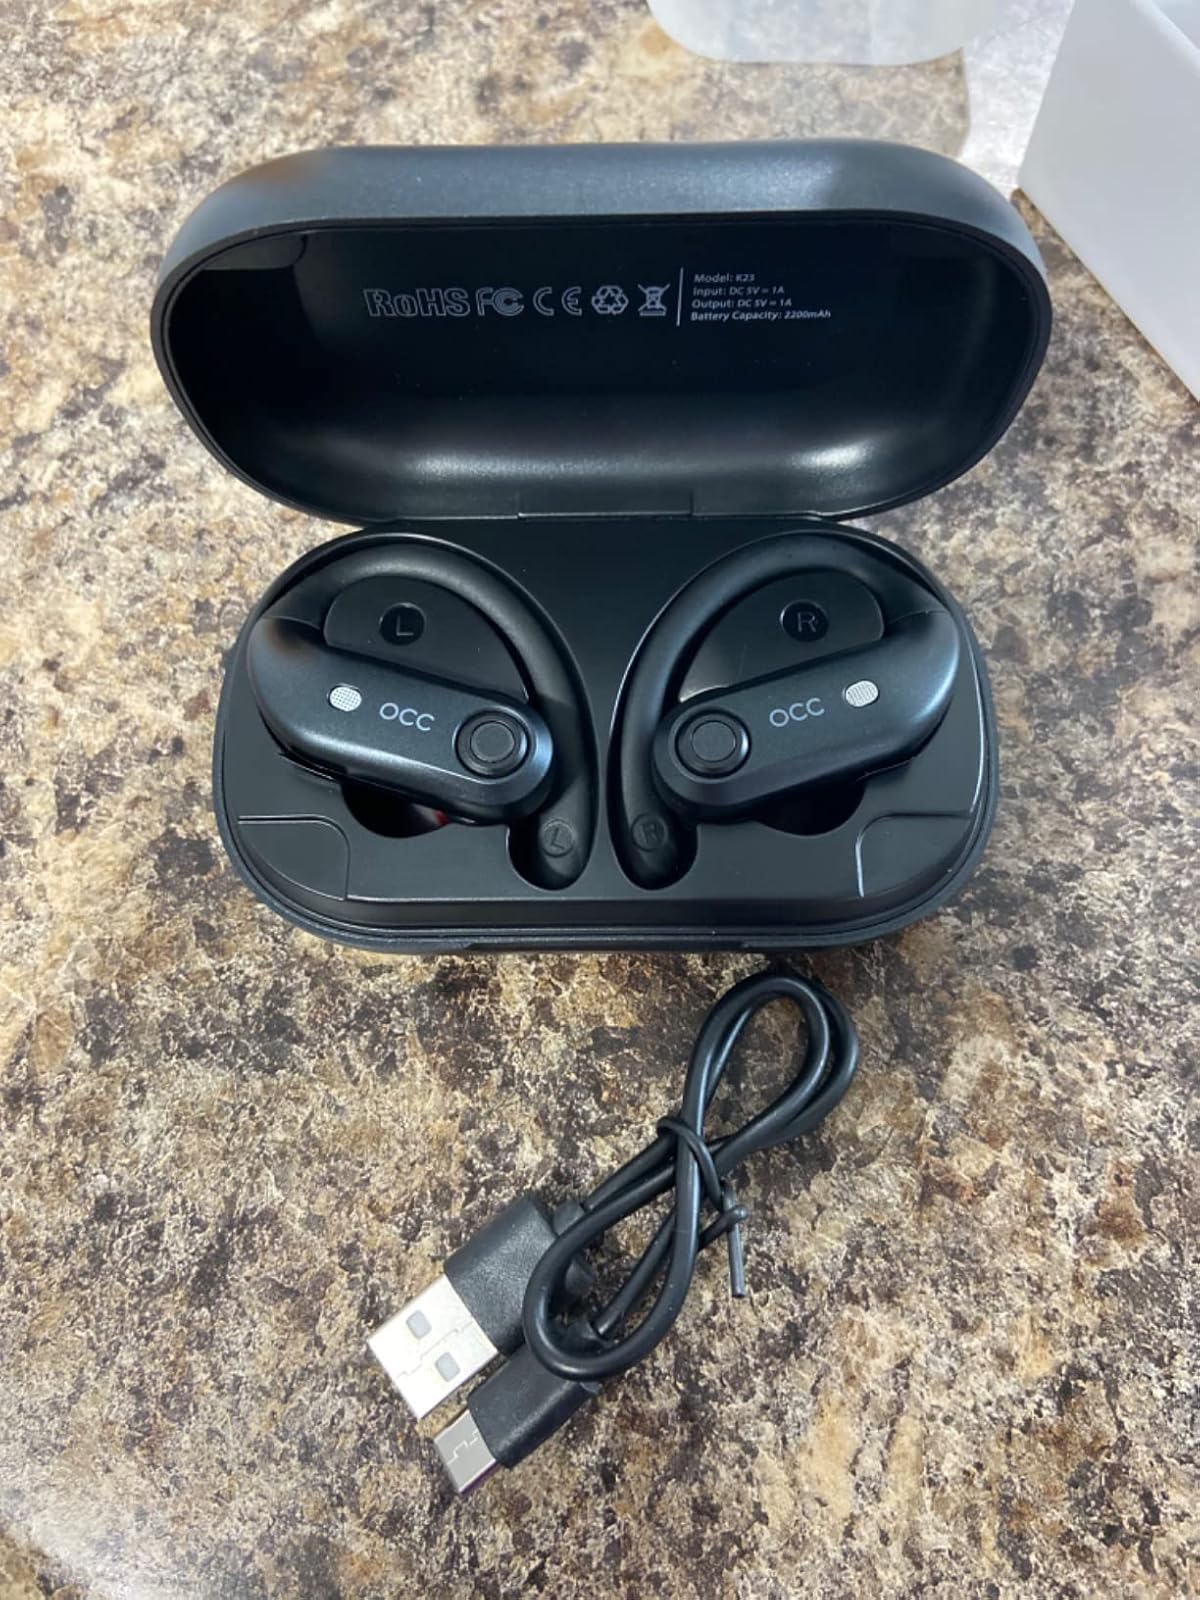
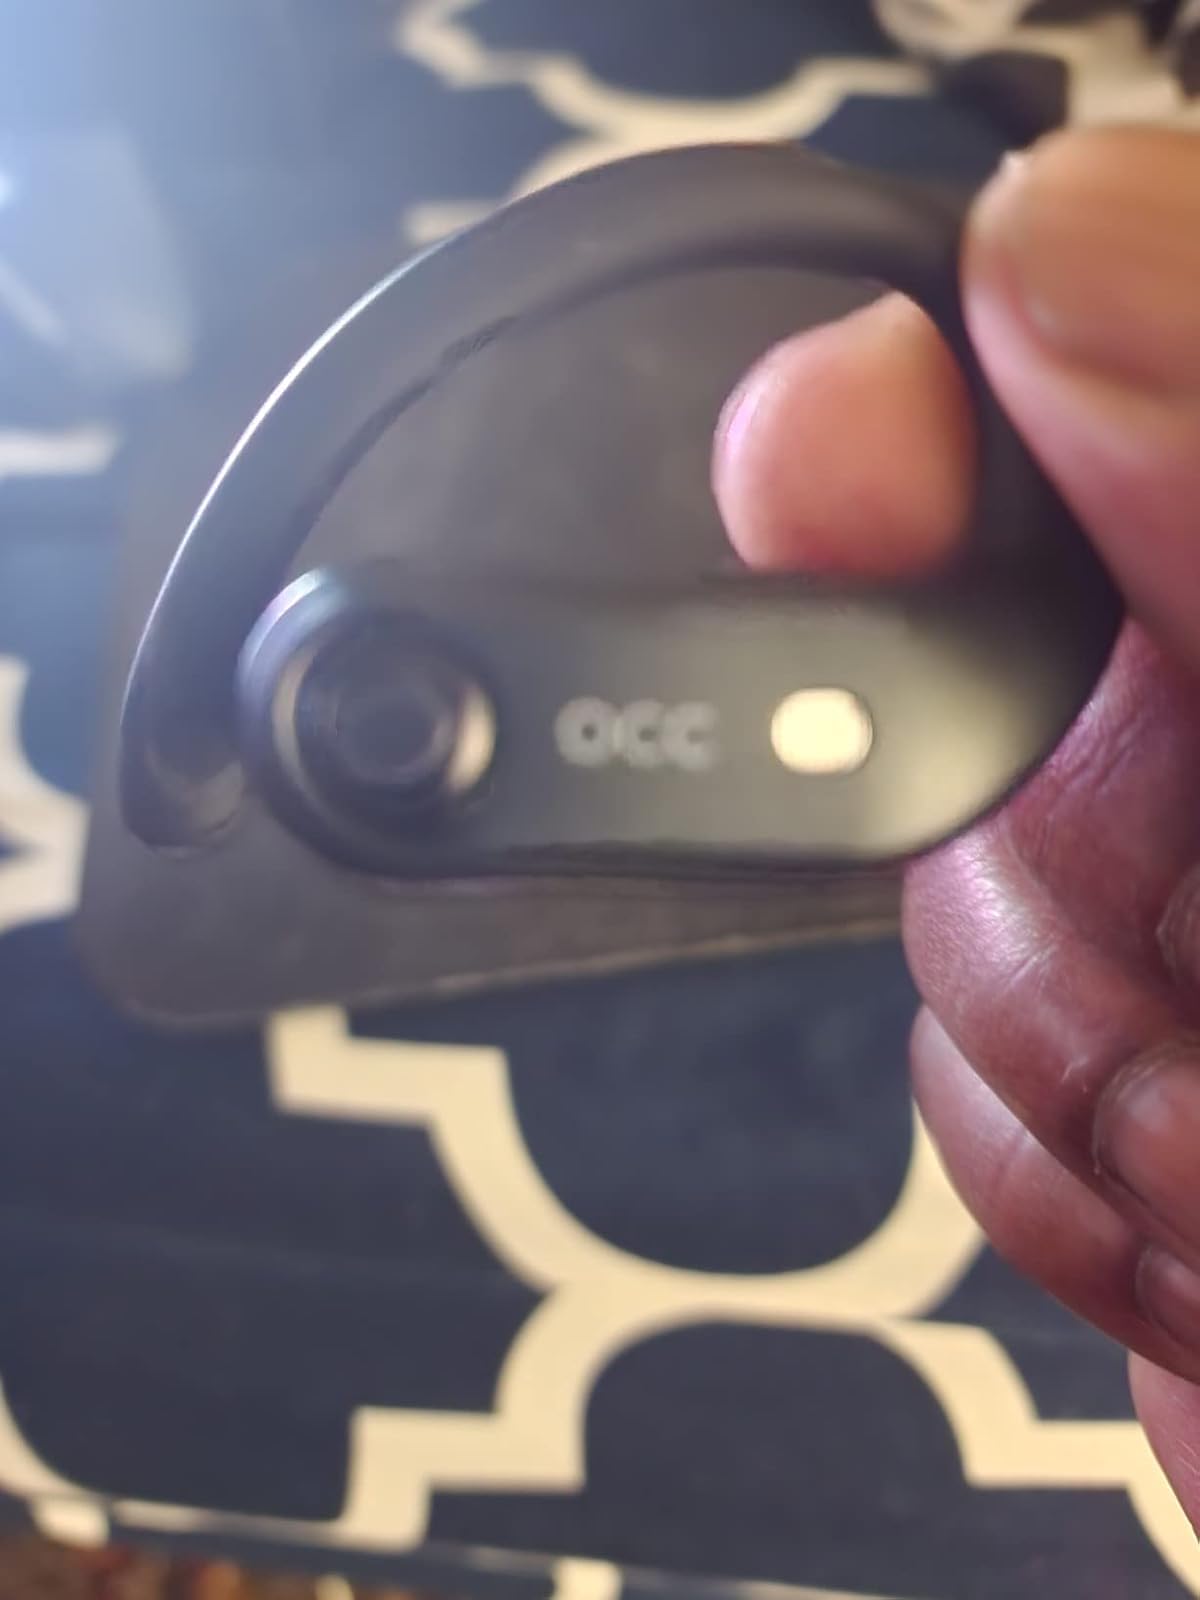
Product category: earbuds
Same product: yes